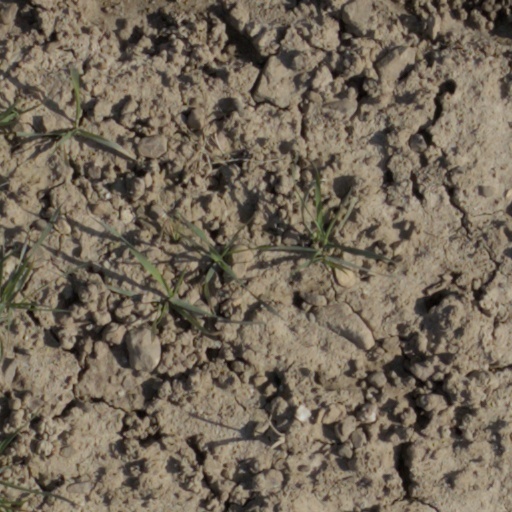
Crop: wheat